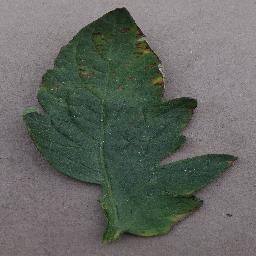
Label: Tomato___Bacterial_spot